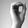
ASL letter: O